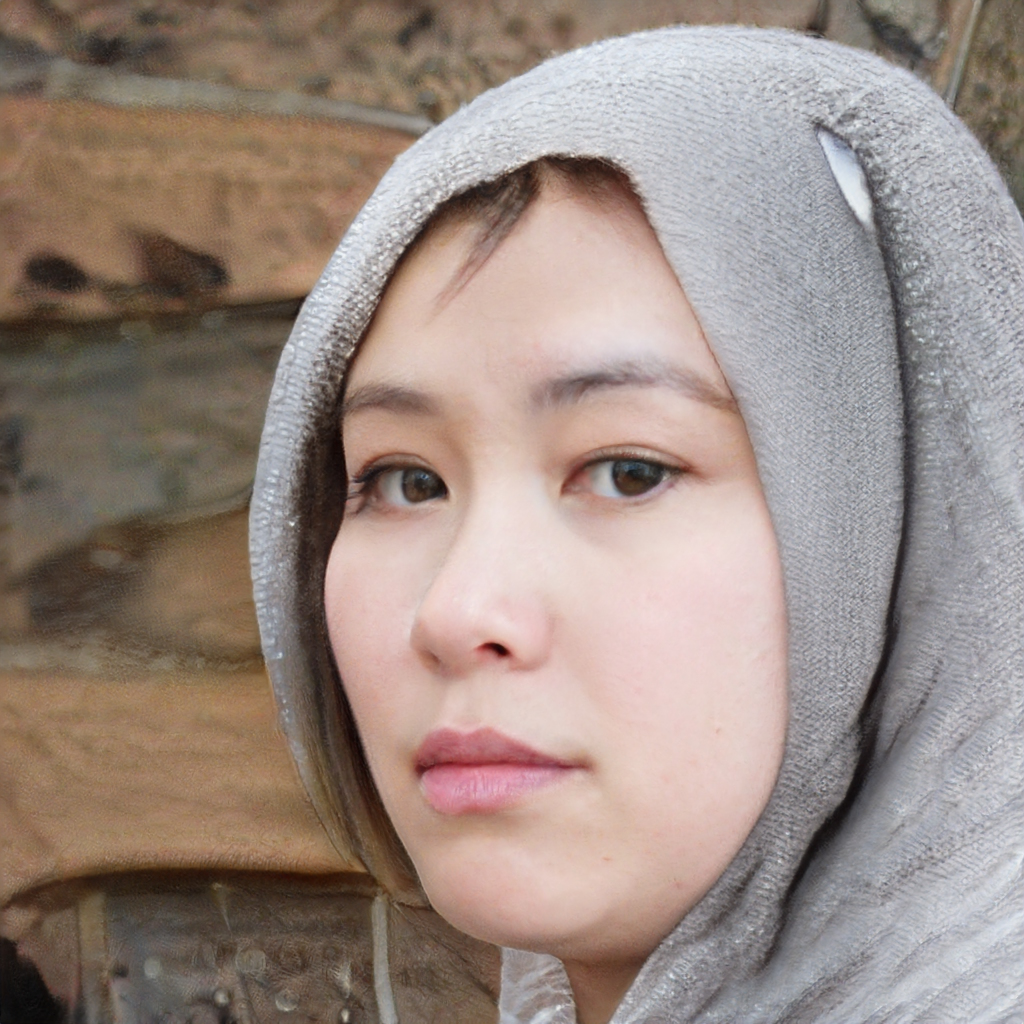
Label: Colored